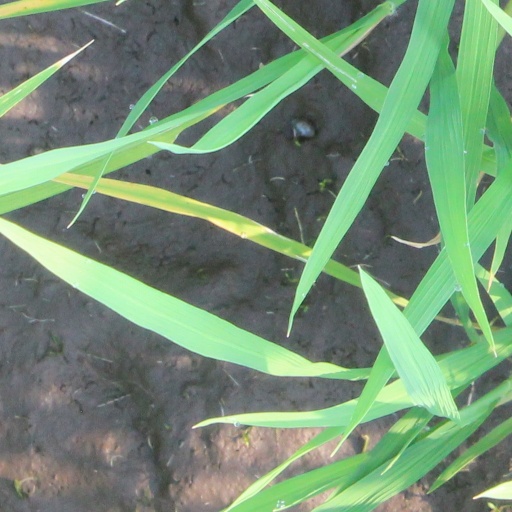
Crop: rice